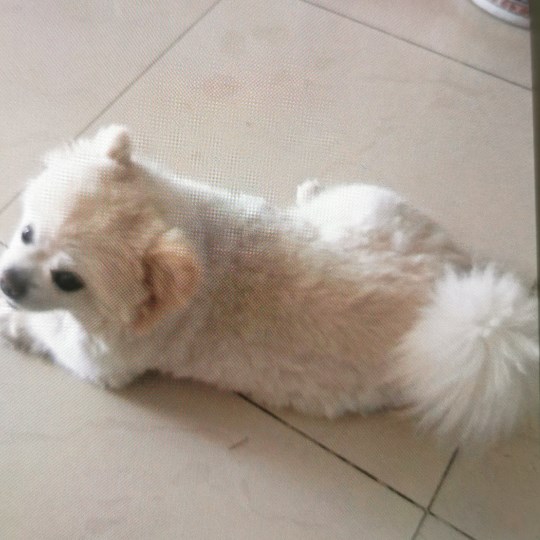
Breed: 1936-n000005-Pomeranian